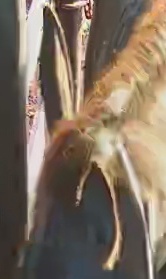
Face region: ears (position_of_ears)
Pain indicator: moderately_present